Monk parakeet

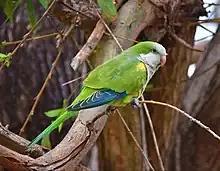
Female pet from a free flight session in Uruguay

The nominate subspecies of this parrot is long on average, with a wingspan, and weighs . Females tend to be 10–20% smaller, but can only be reliably sexed by DNA or feather testing. Monk parakeets display very subtle sexual dimorphism in the colouration of their crown and wing coverts, but this is not noticeable to the human eye. It has bright-green upperparts. The forehead and breast are pale grey with darker scalloping and the rest of the underparts are very light-green to yellow. The remiges are dark blue, and the tail is long and tapering. The bill is orange. The call is a loud and throaty "chape(-yee)" or "quak quaki quak-wi quarr", and screeches "skveet".